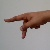
The image shows a hand gesture representing the letter 'P' in Indian Sign Language.